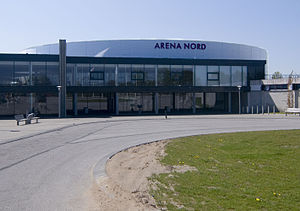
Frederikshavn / Kultur og fritid
Arena Nord
Kultur- og sportscentret Arena Nord i Frederikshavn
Frederikshavn, der tidligere hed Fladstrand, er den største by i Frederikshavn Kommune og Vendsyssels næststørste med 23.124 indbyggere. Byen er beliggende i Region Nordjylland ud til Kattegat på østkysten af den Nørrejyske Ø. Frederikshavn er opkaldt efter Kong Frederik 6. og fik købstadsrettigheder i 1818.